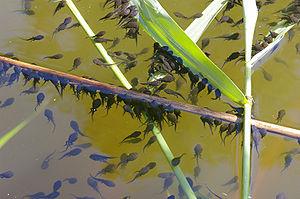
Un têtard est une larve d'amphibien.